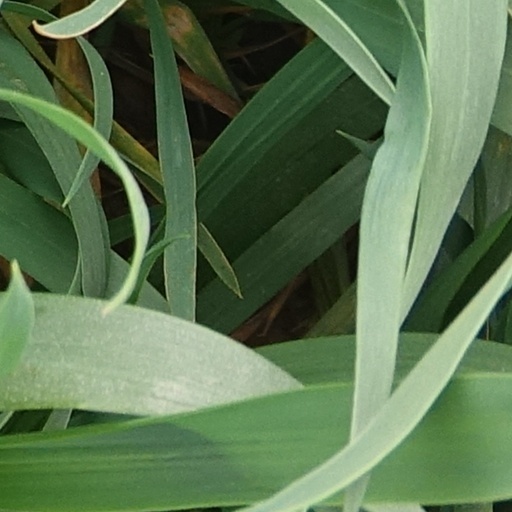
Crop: wheat